The Burning Train

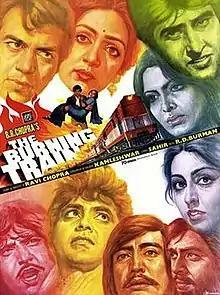
Theatrical release poster

The Burning Train is a 1980 Indian Hindi-language action thriller film produced by B.R Chopra and directed by Ravi Chopra. The film features an ensemble cast of Dharmendra, Vinod Khanna, Jeetendra, Hema Malini, Parveen Babi, Neetu Singh, Vinod Mehra and Danny Denzongpa. The plot revolves around a train named the Super Express, that catches fire on its inaugural run from New Delhi to Mumbai.